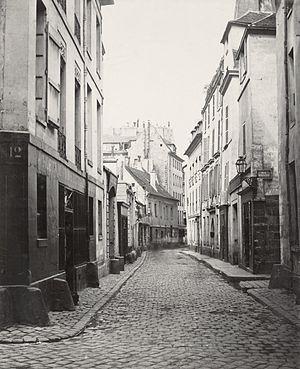
La rue de l'Éperon est une voie située dans le quartier de la Monnaie dans le 6ᵉ arrondissement de Paris.